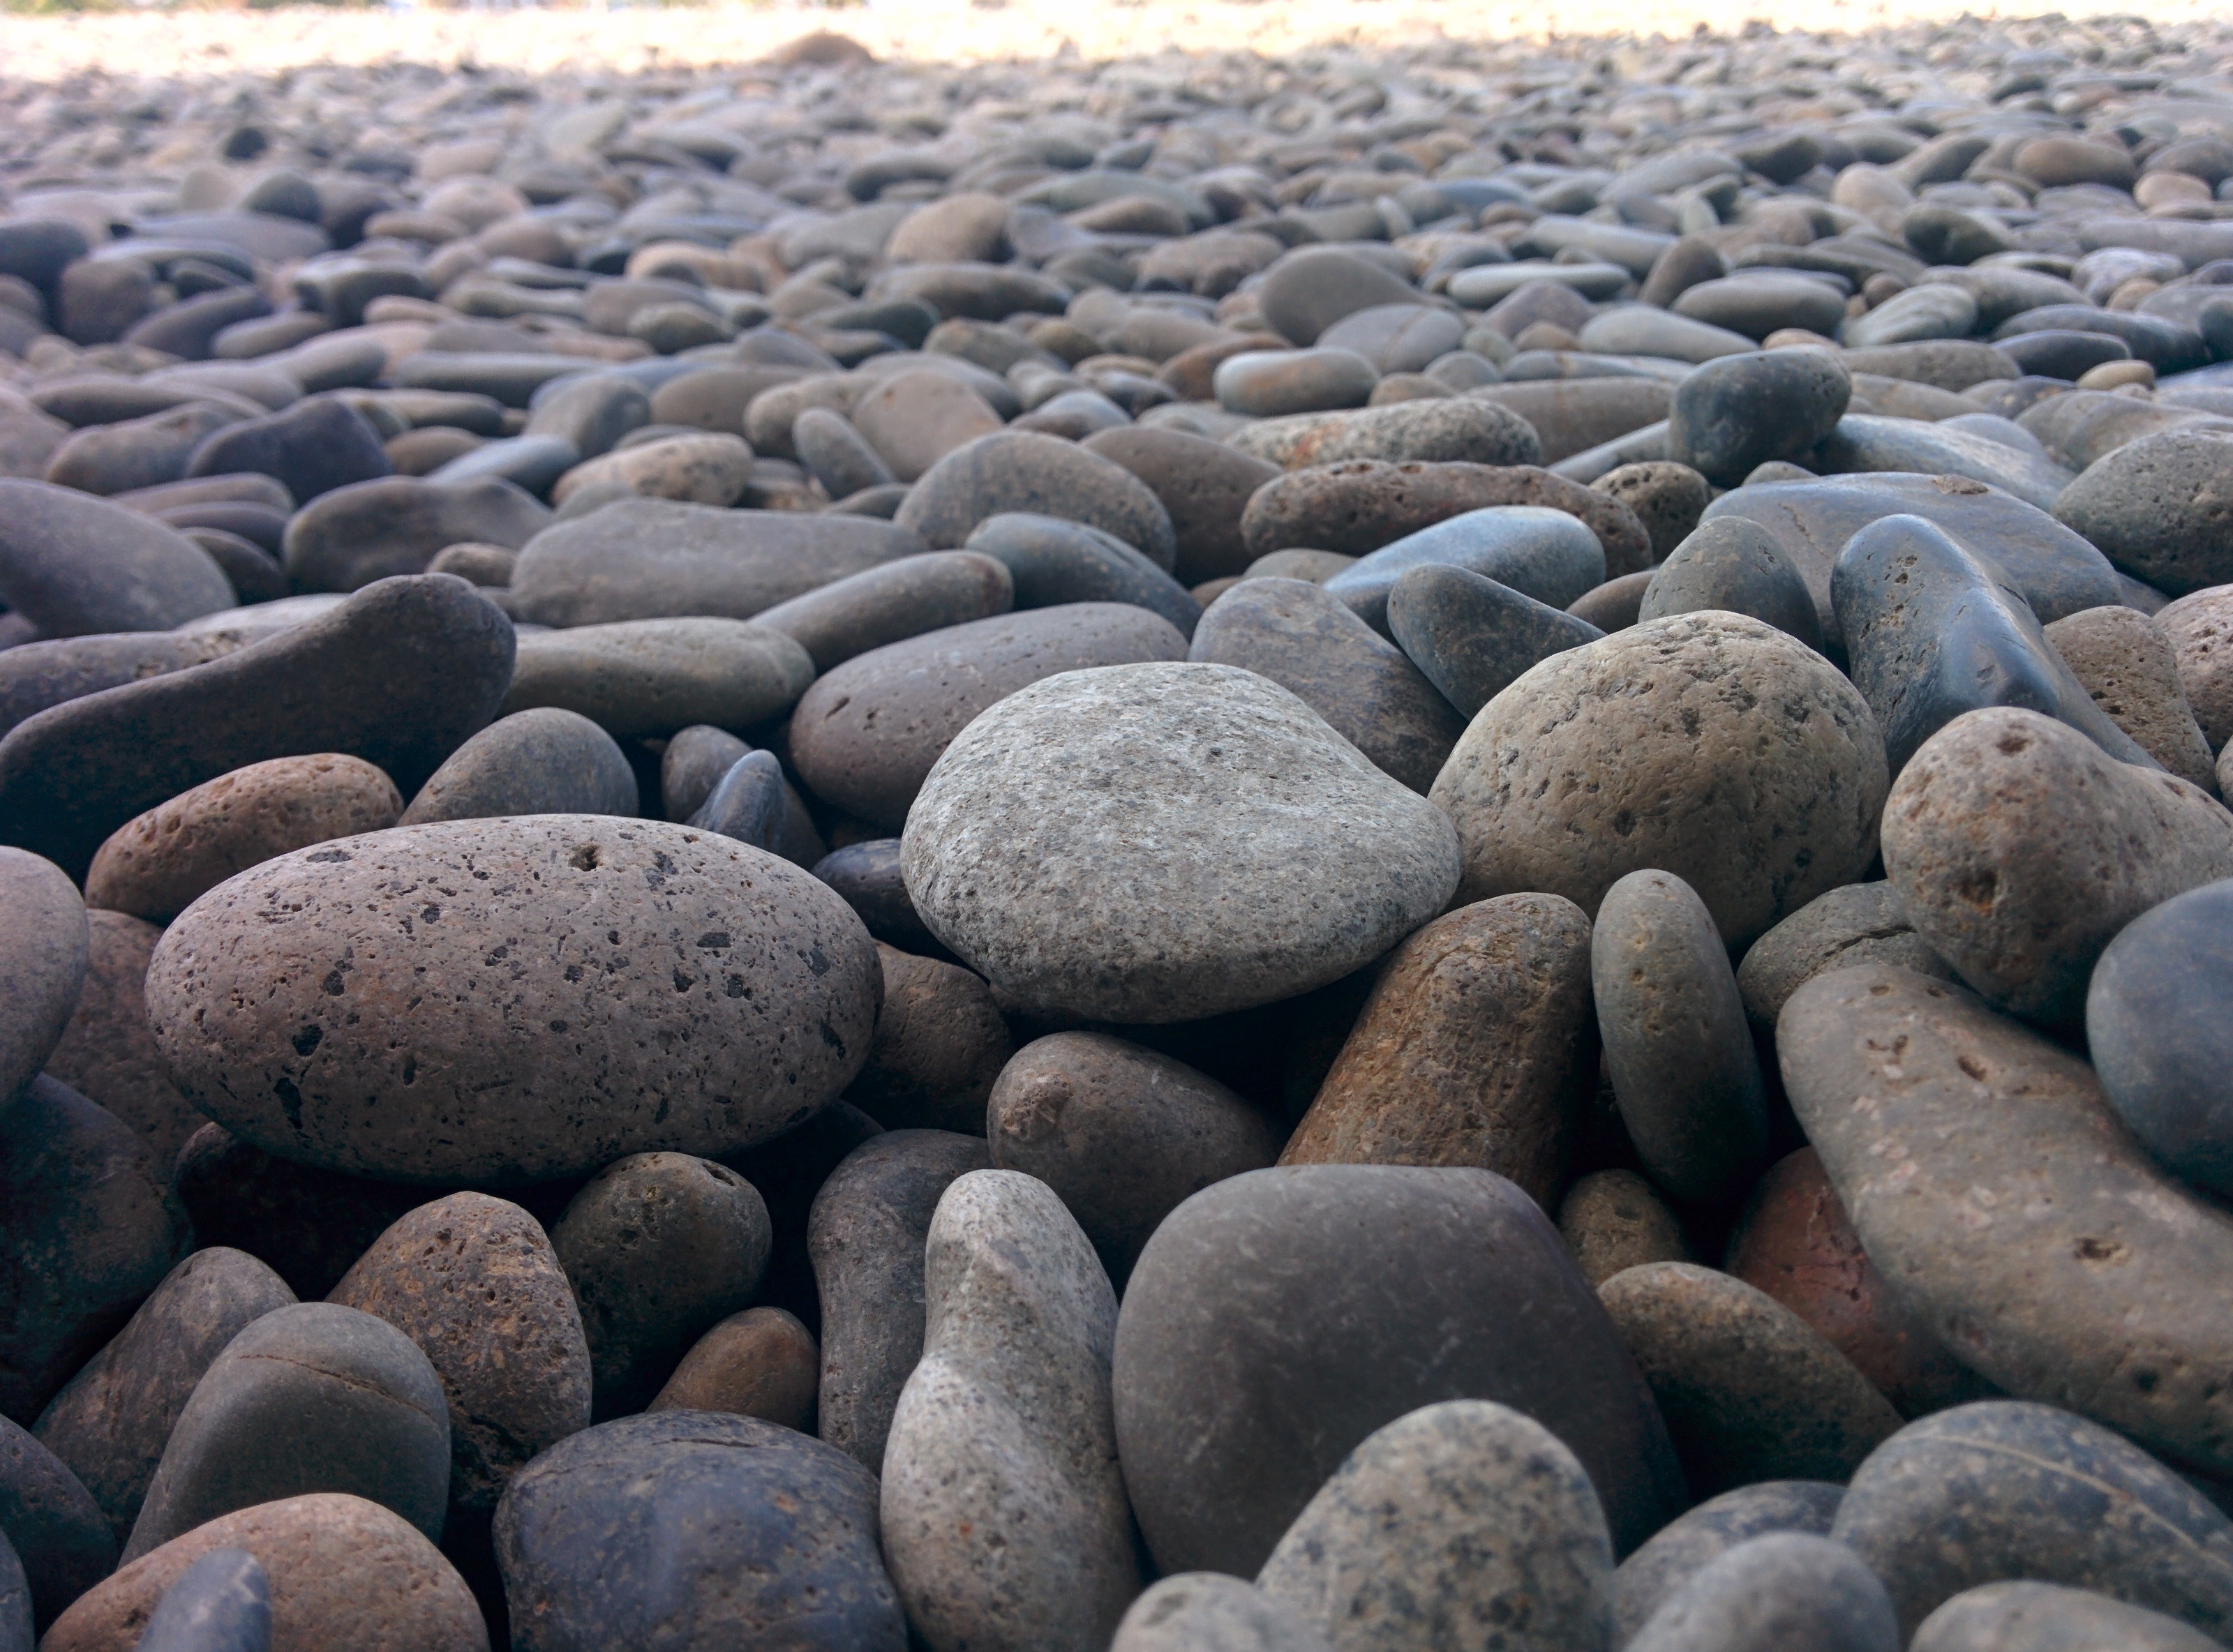
rock, cobblestone, pebble, soil, material, rubble, gravel, boulder